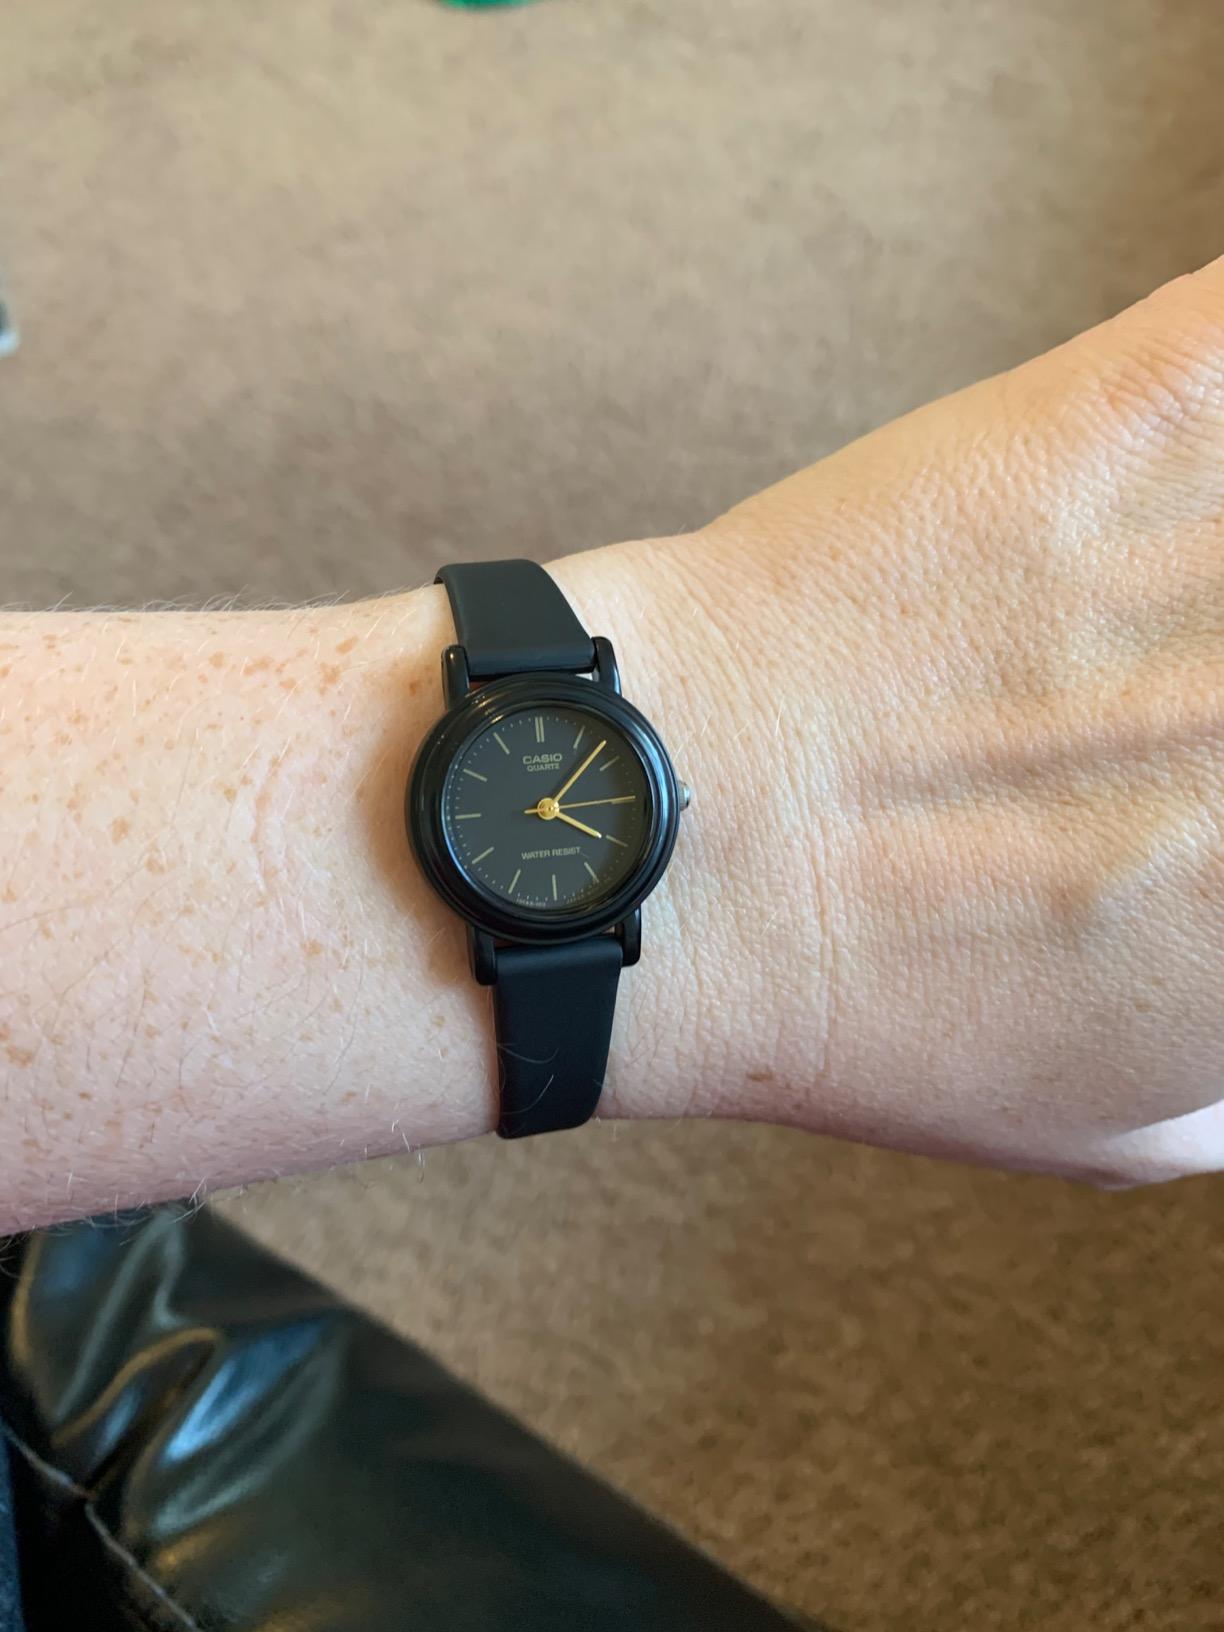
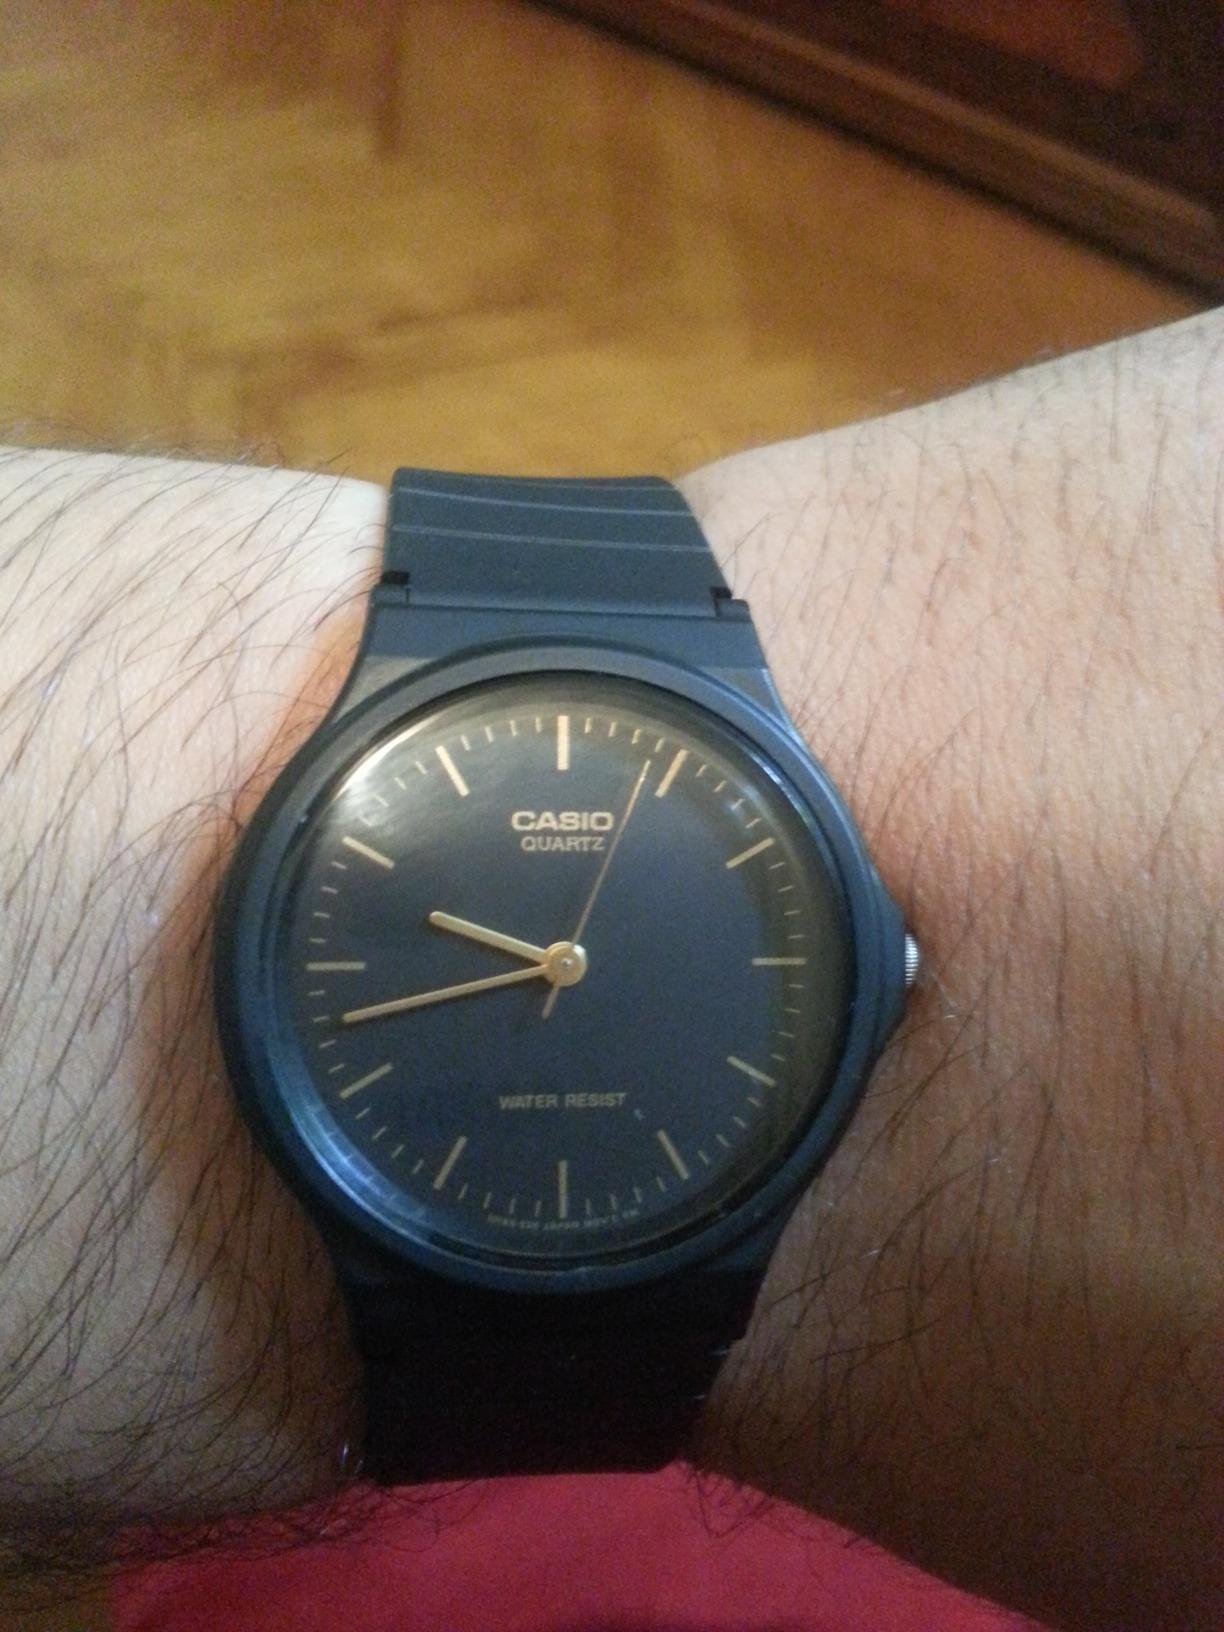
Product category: accessories_watch
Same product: no